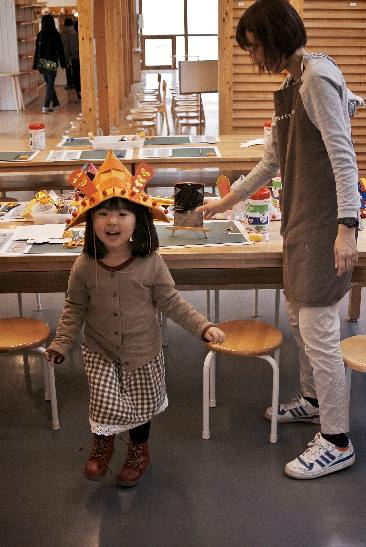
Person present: Yes